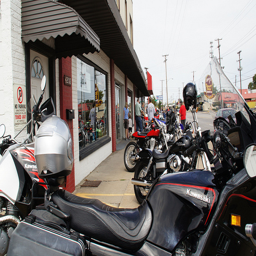
A bunch of motorcycles are parked in front of the store.
a group of motorcycles parked outside a restaurant
a group of motor bikes parked in front of a store
A group of motorcycles parked outside of a business.
A line of motorcycles parked by the sidewalk.